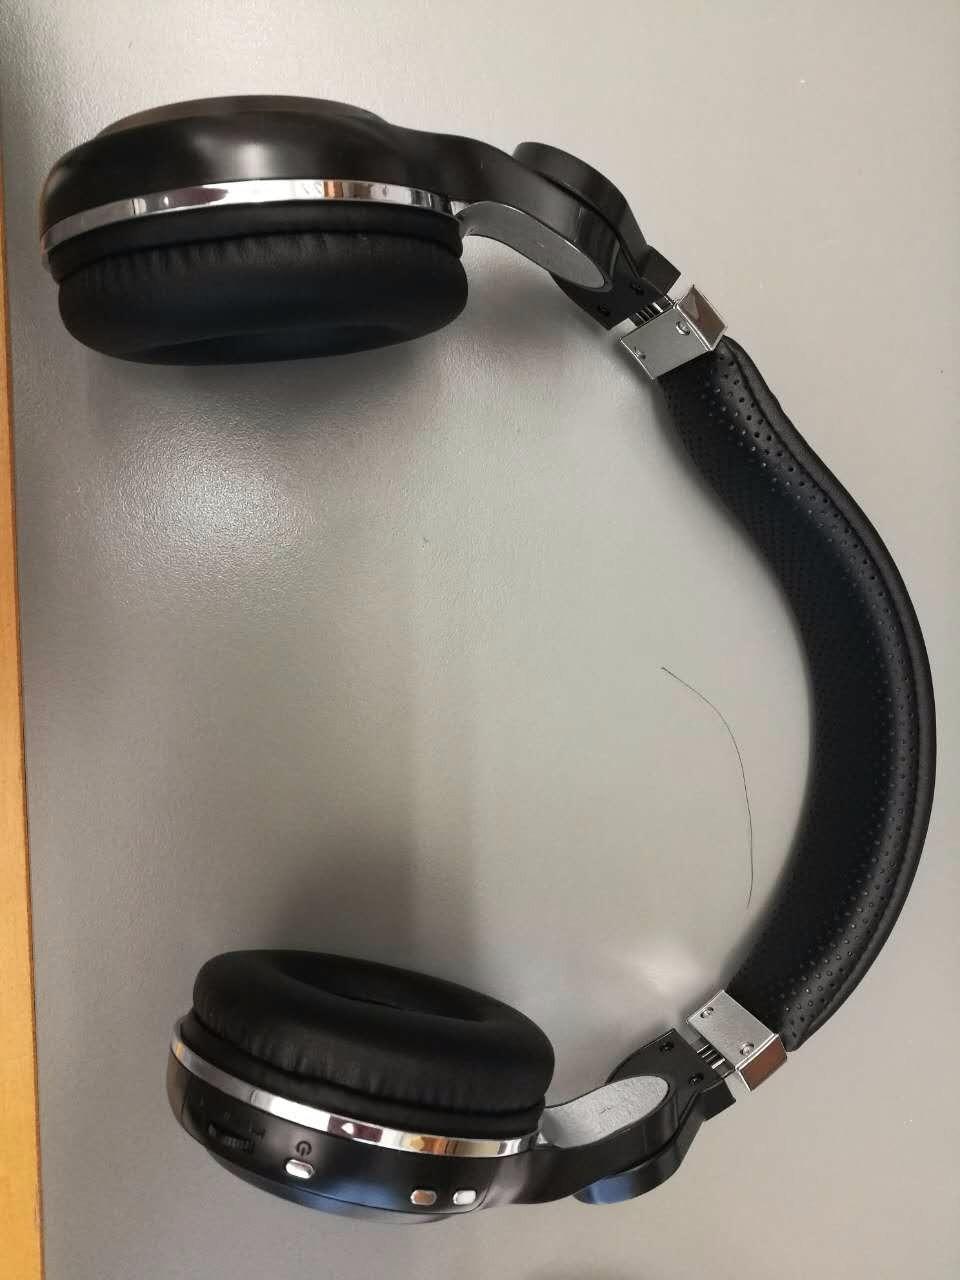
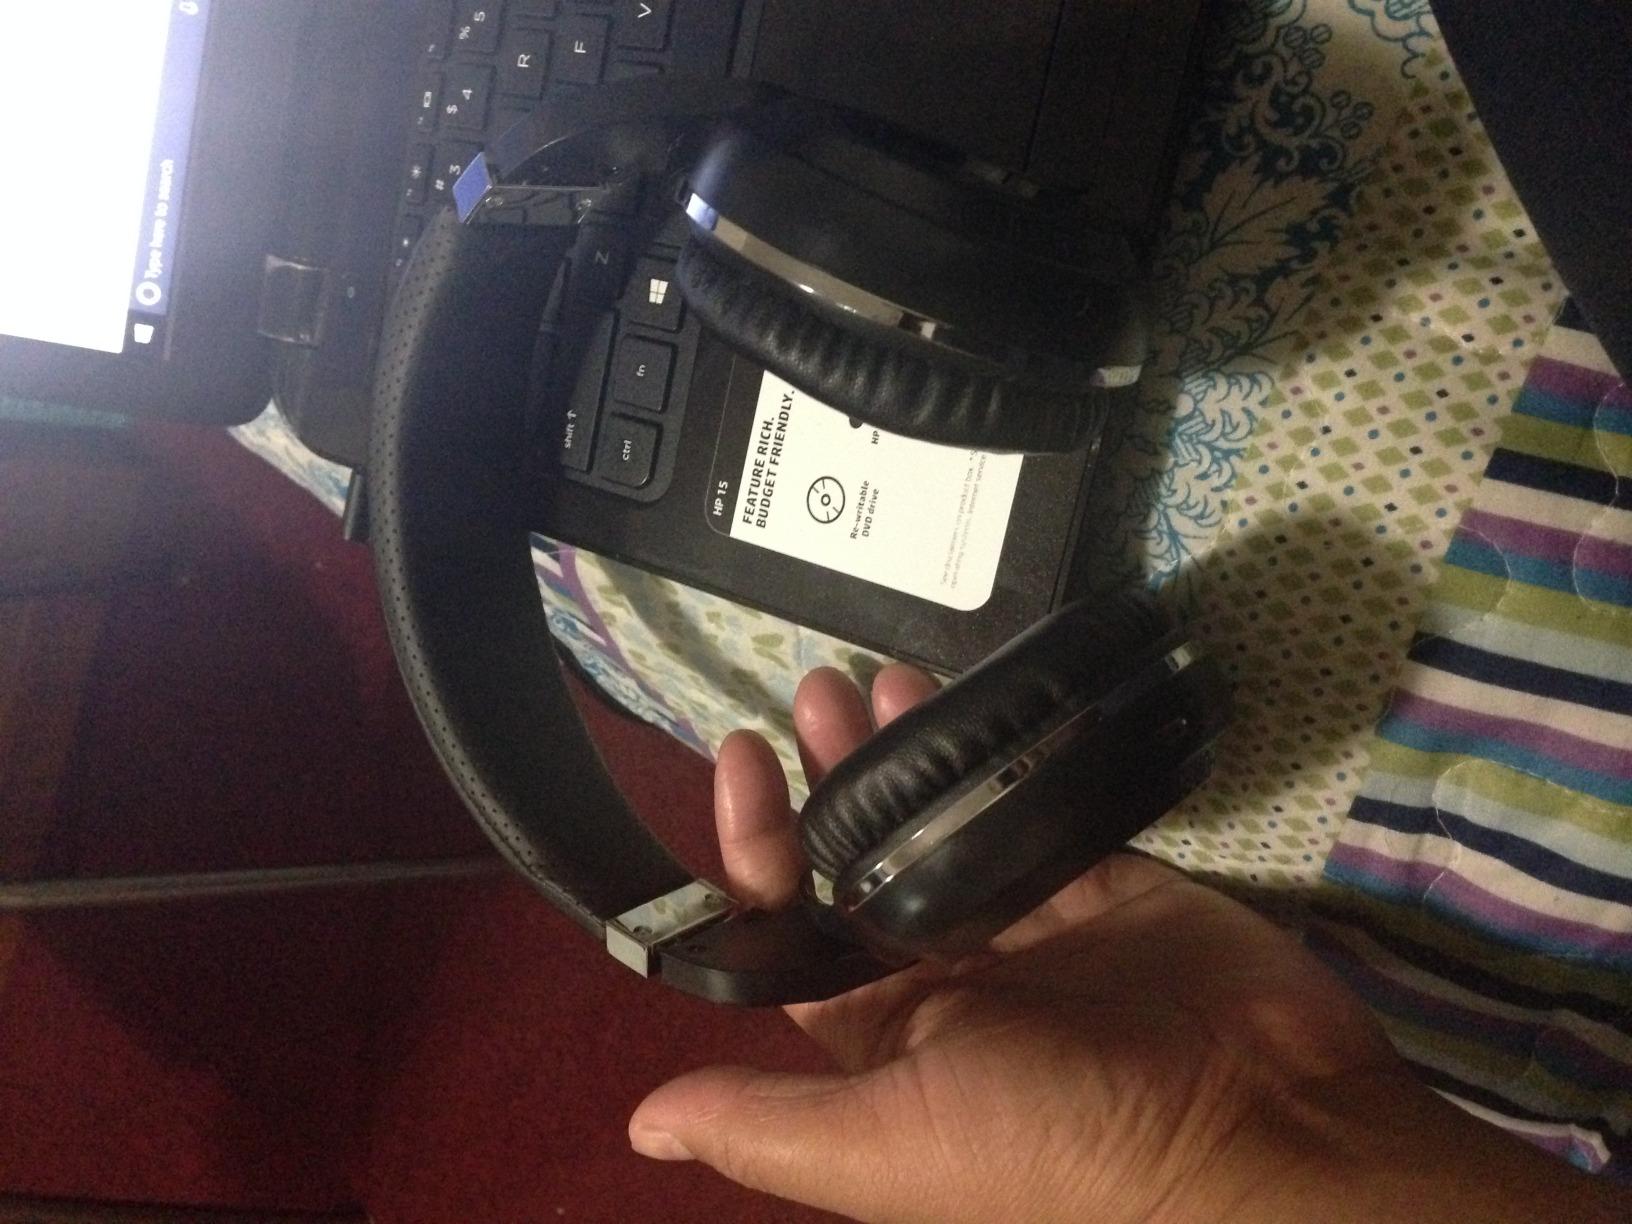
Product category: headphones
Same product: yes